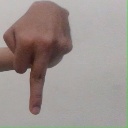
अक्षर: प